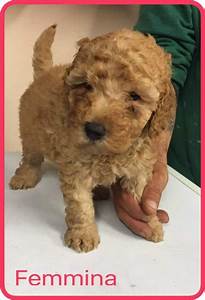
Label: dog